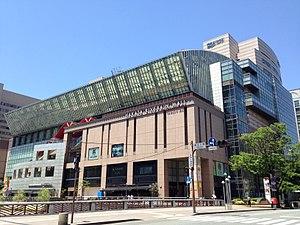
Le musée des arts asiatiques de Fukuoka est un musée public consacré aux œuvres d'art asiatiques. Il est situé à Fukuoka, dans la préfecture du même nom.